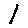
Label: 1